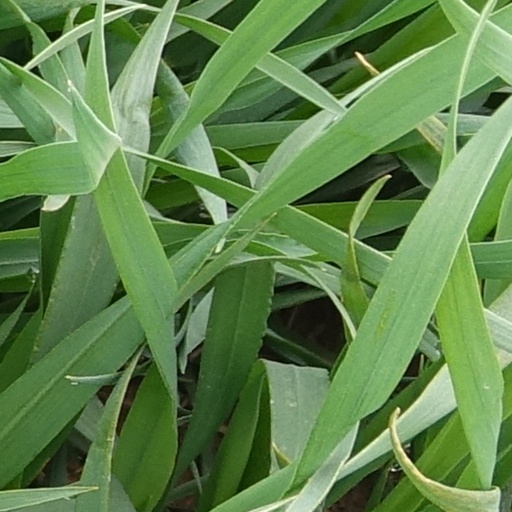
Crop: wheat